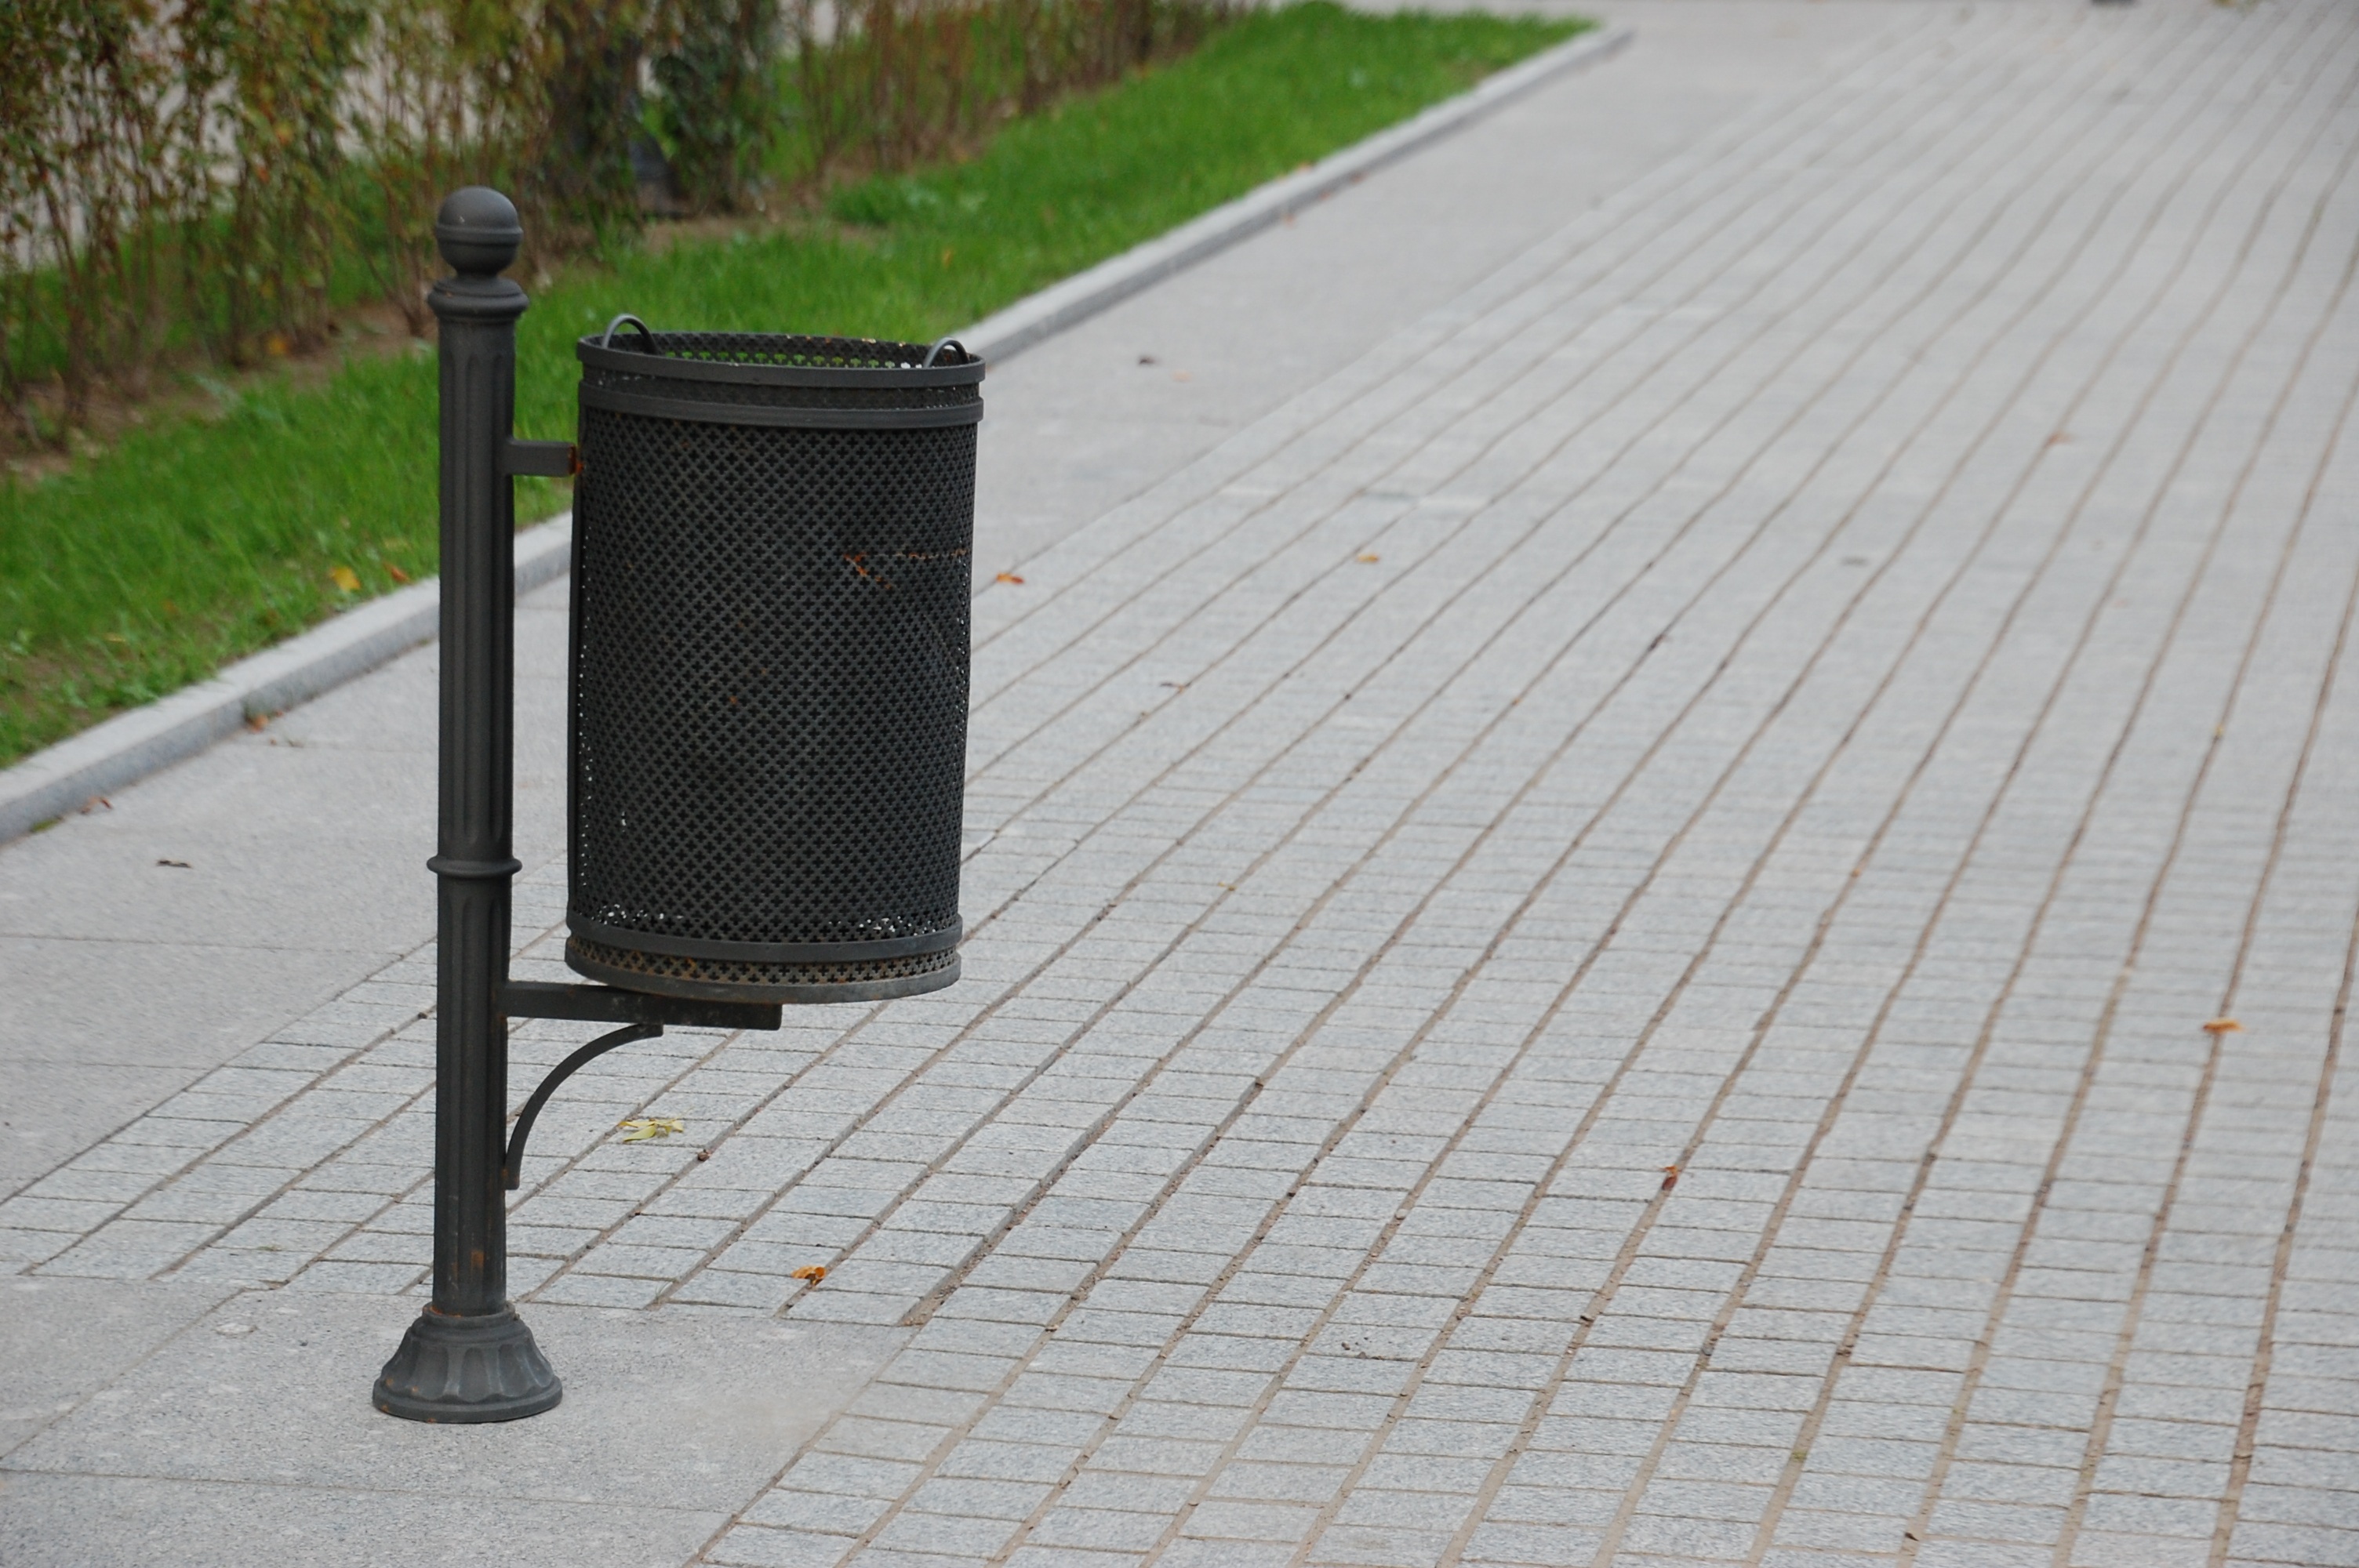
wood, street, floor, roof, autumn, metal, clean, area, russia, urn, flooring, road surface, outdoor structure